Ghar Bachao Ghar Banao Andolan

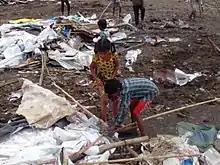
Mandala slum demolition

The Ghar Bachao Ghar Banaoo (GBGB) movement currently works in those slums of Mumbai which have been demolished in or after 2004. It works with the affected community and inculcates leadership from within the community. In 2015, Ghar Bachao Ghar Banao Andolan launched the Awaas Haq Satyagraha (Struggle for Right to Housing) along with residents of Mandala, supported by dwellers from across the city and at least five thousand slum-dwellers continue to be on satyagraha in Mandala, Mankhurd, Mumbai. The demands included that the Rajiv Awas Yojana proposal be approved and 3,000 families be allowed to stay put till then, all basic amenities be provided to all slum communities as per section 5(A) of Slum Act, especially water and toilets and that there should be no eviction before monsoon, and never without an alternative. GBGBA has raised a constant demand that SRA projects wherein corruption has been exposed, needs to be reviewed with priority and justice should be done to people through due process with transparency and people's participation.